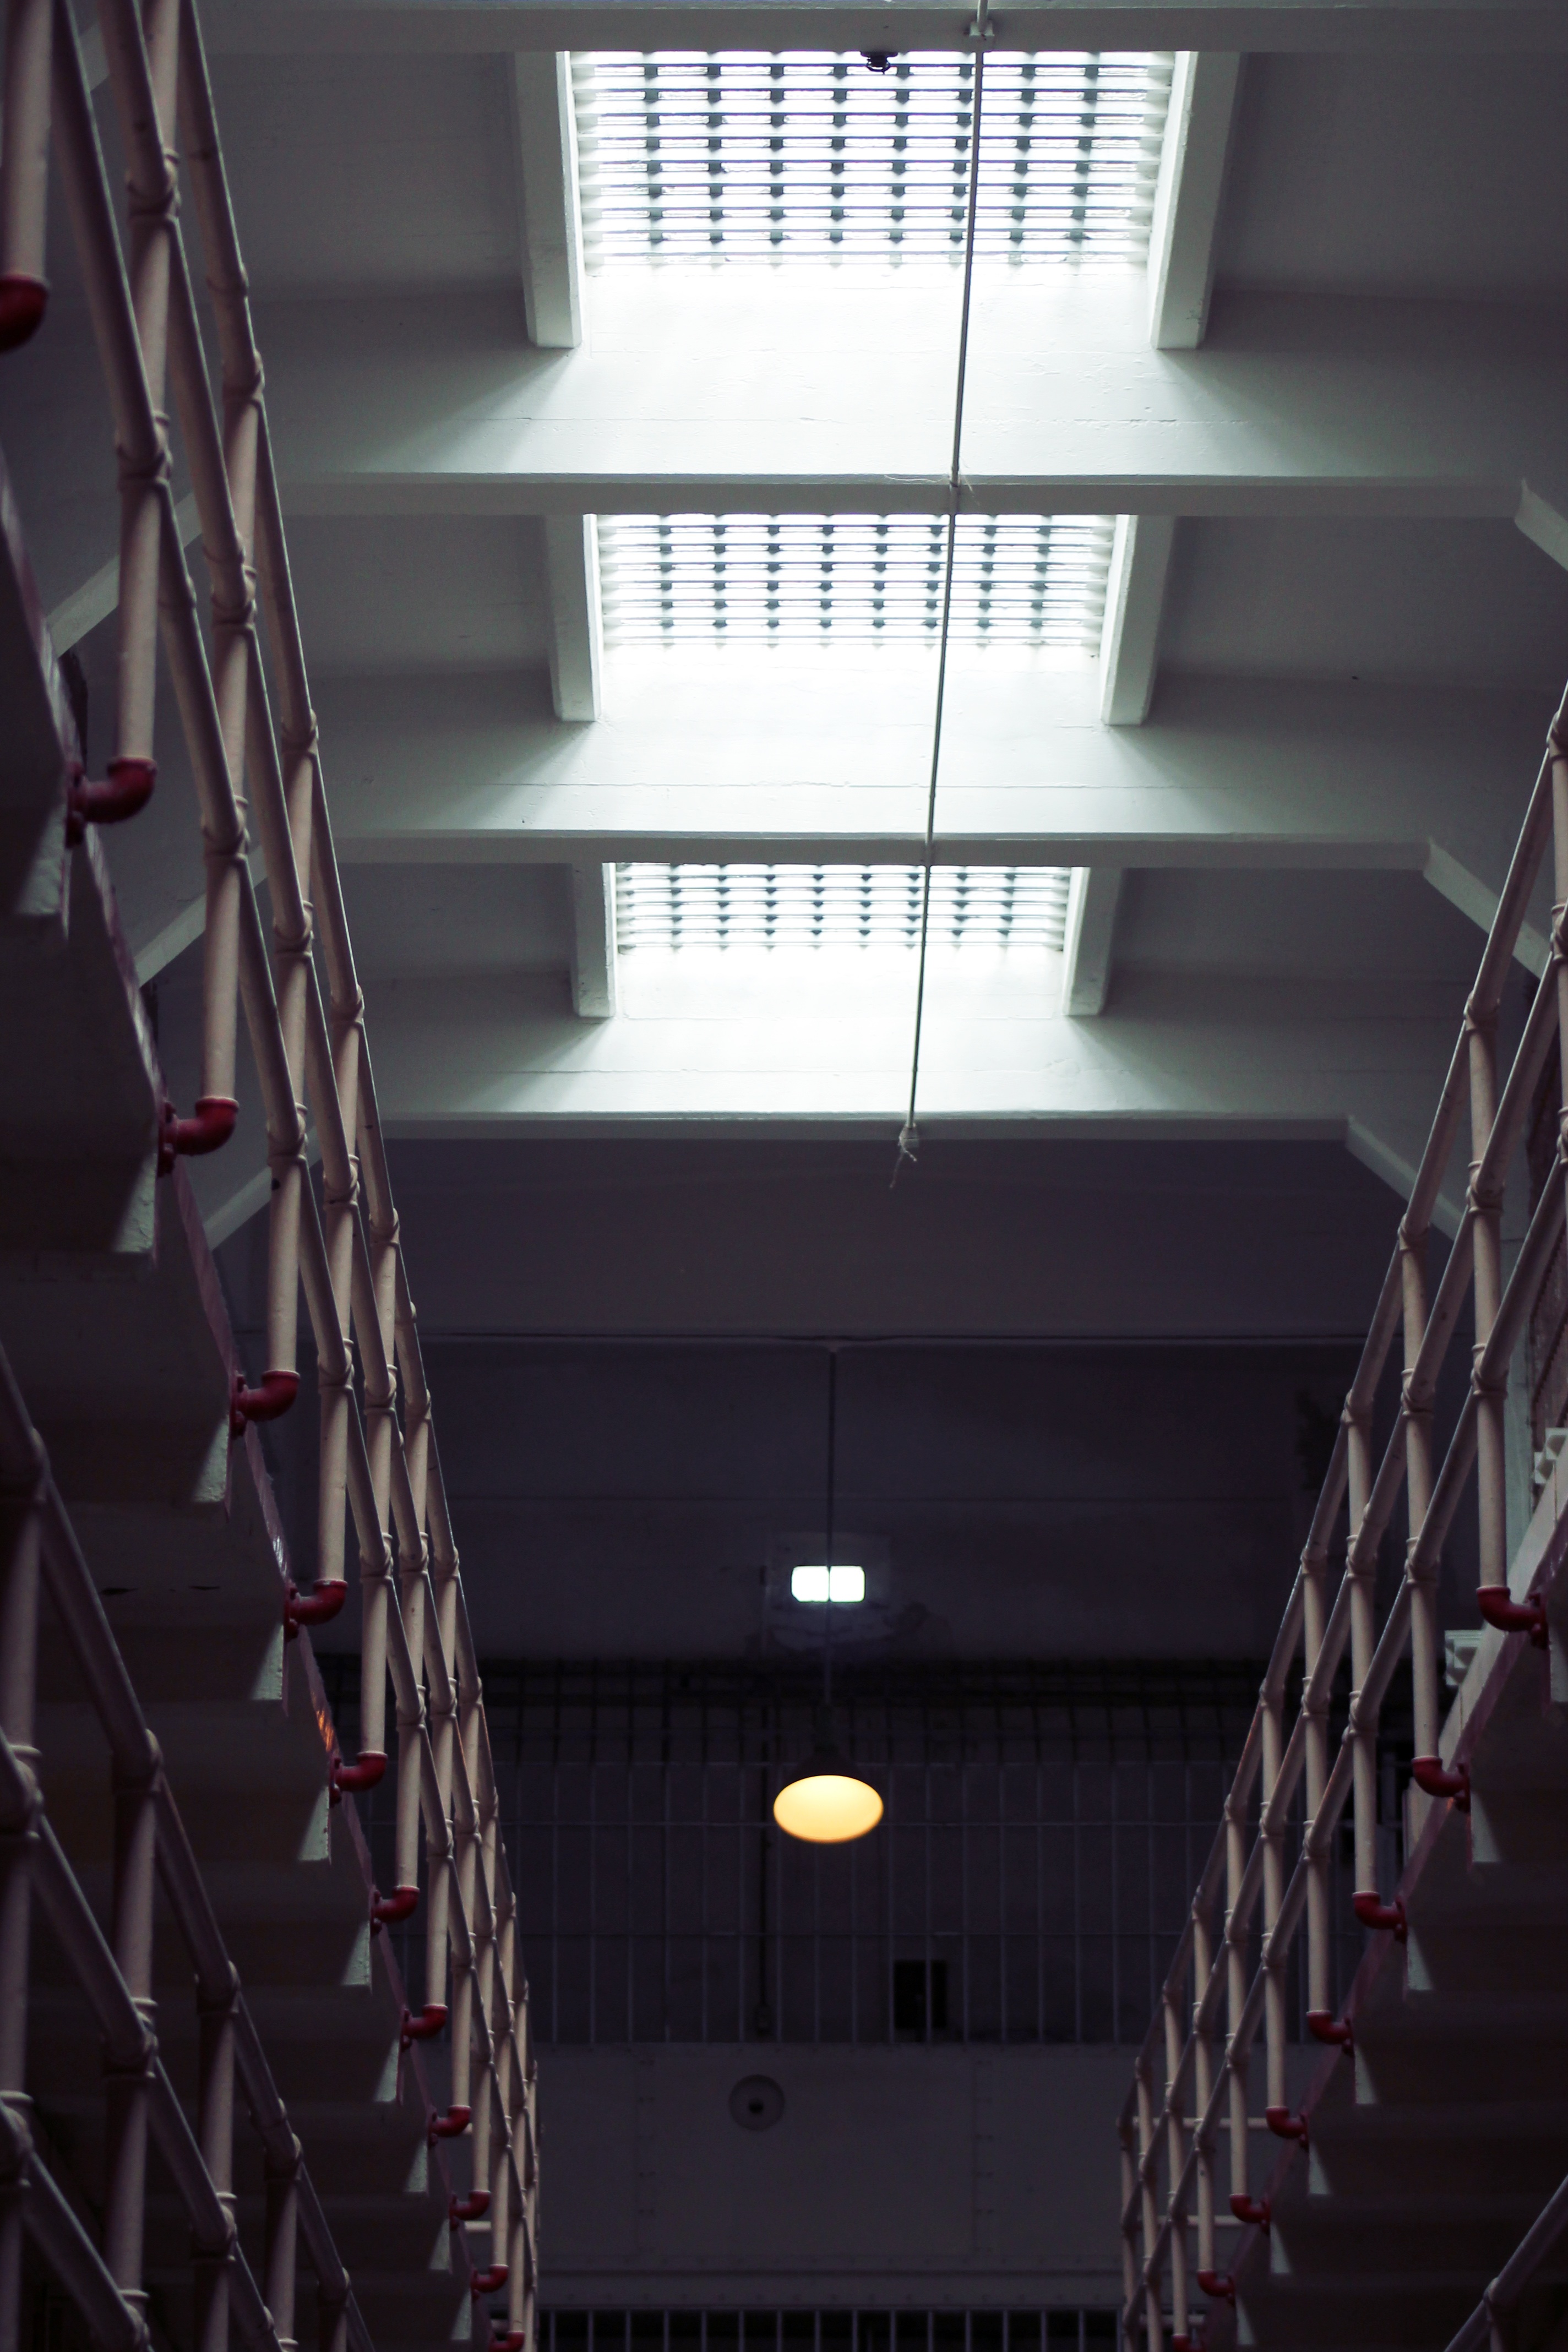
light, architecture, structure, auditorium, wall, ceiling, line, facade, lighting, interior design, design, symmetry, shape, daylighting, window covering